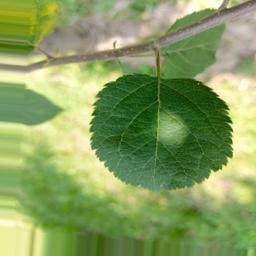
Label: Healthy